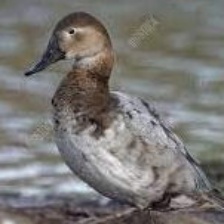
Species: CANVASBACK
Scientific name: AYTHYA VALISINERIA
ImageNet parent category: drake